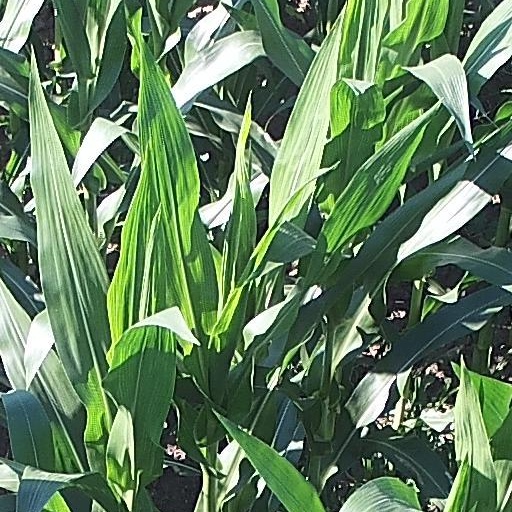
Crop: maize; corn